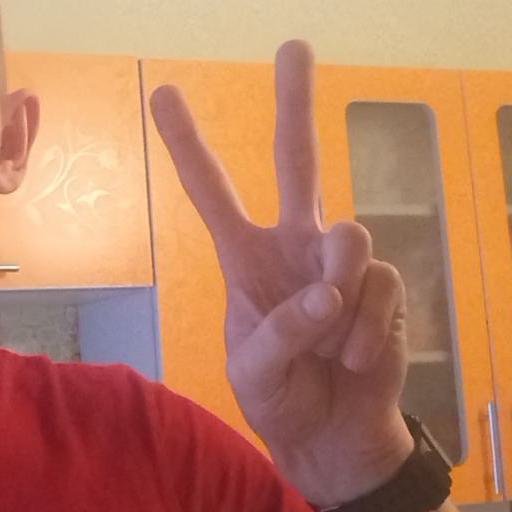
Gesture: peace